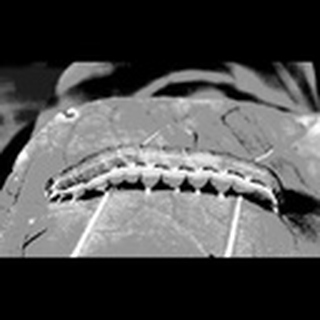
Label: cotton_army_worm